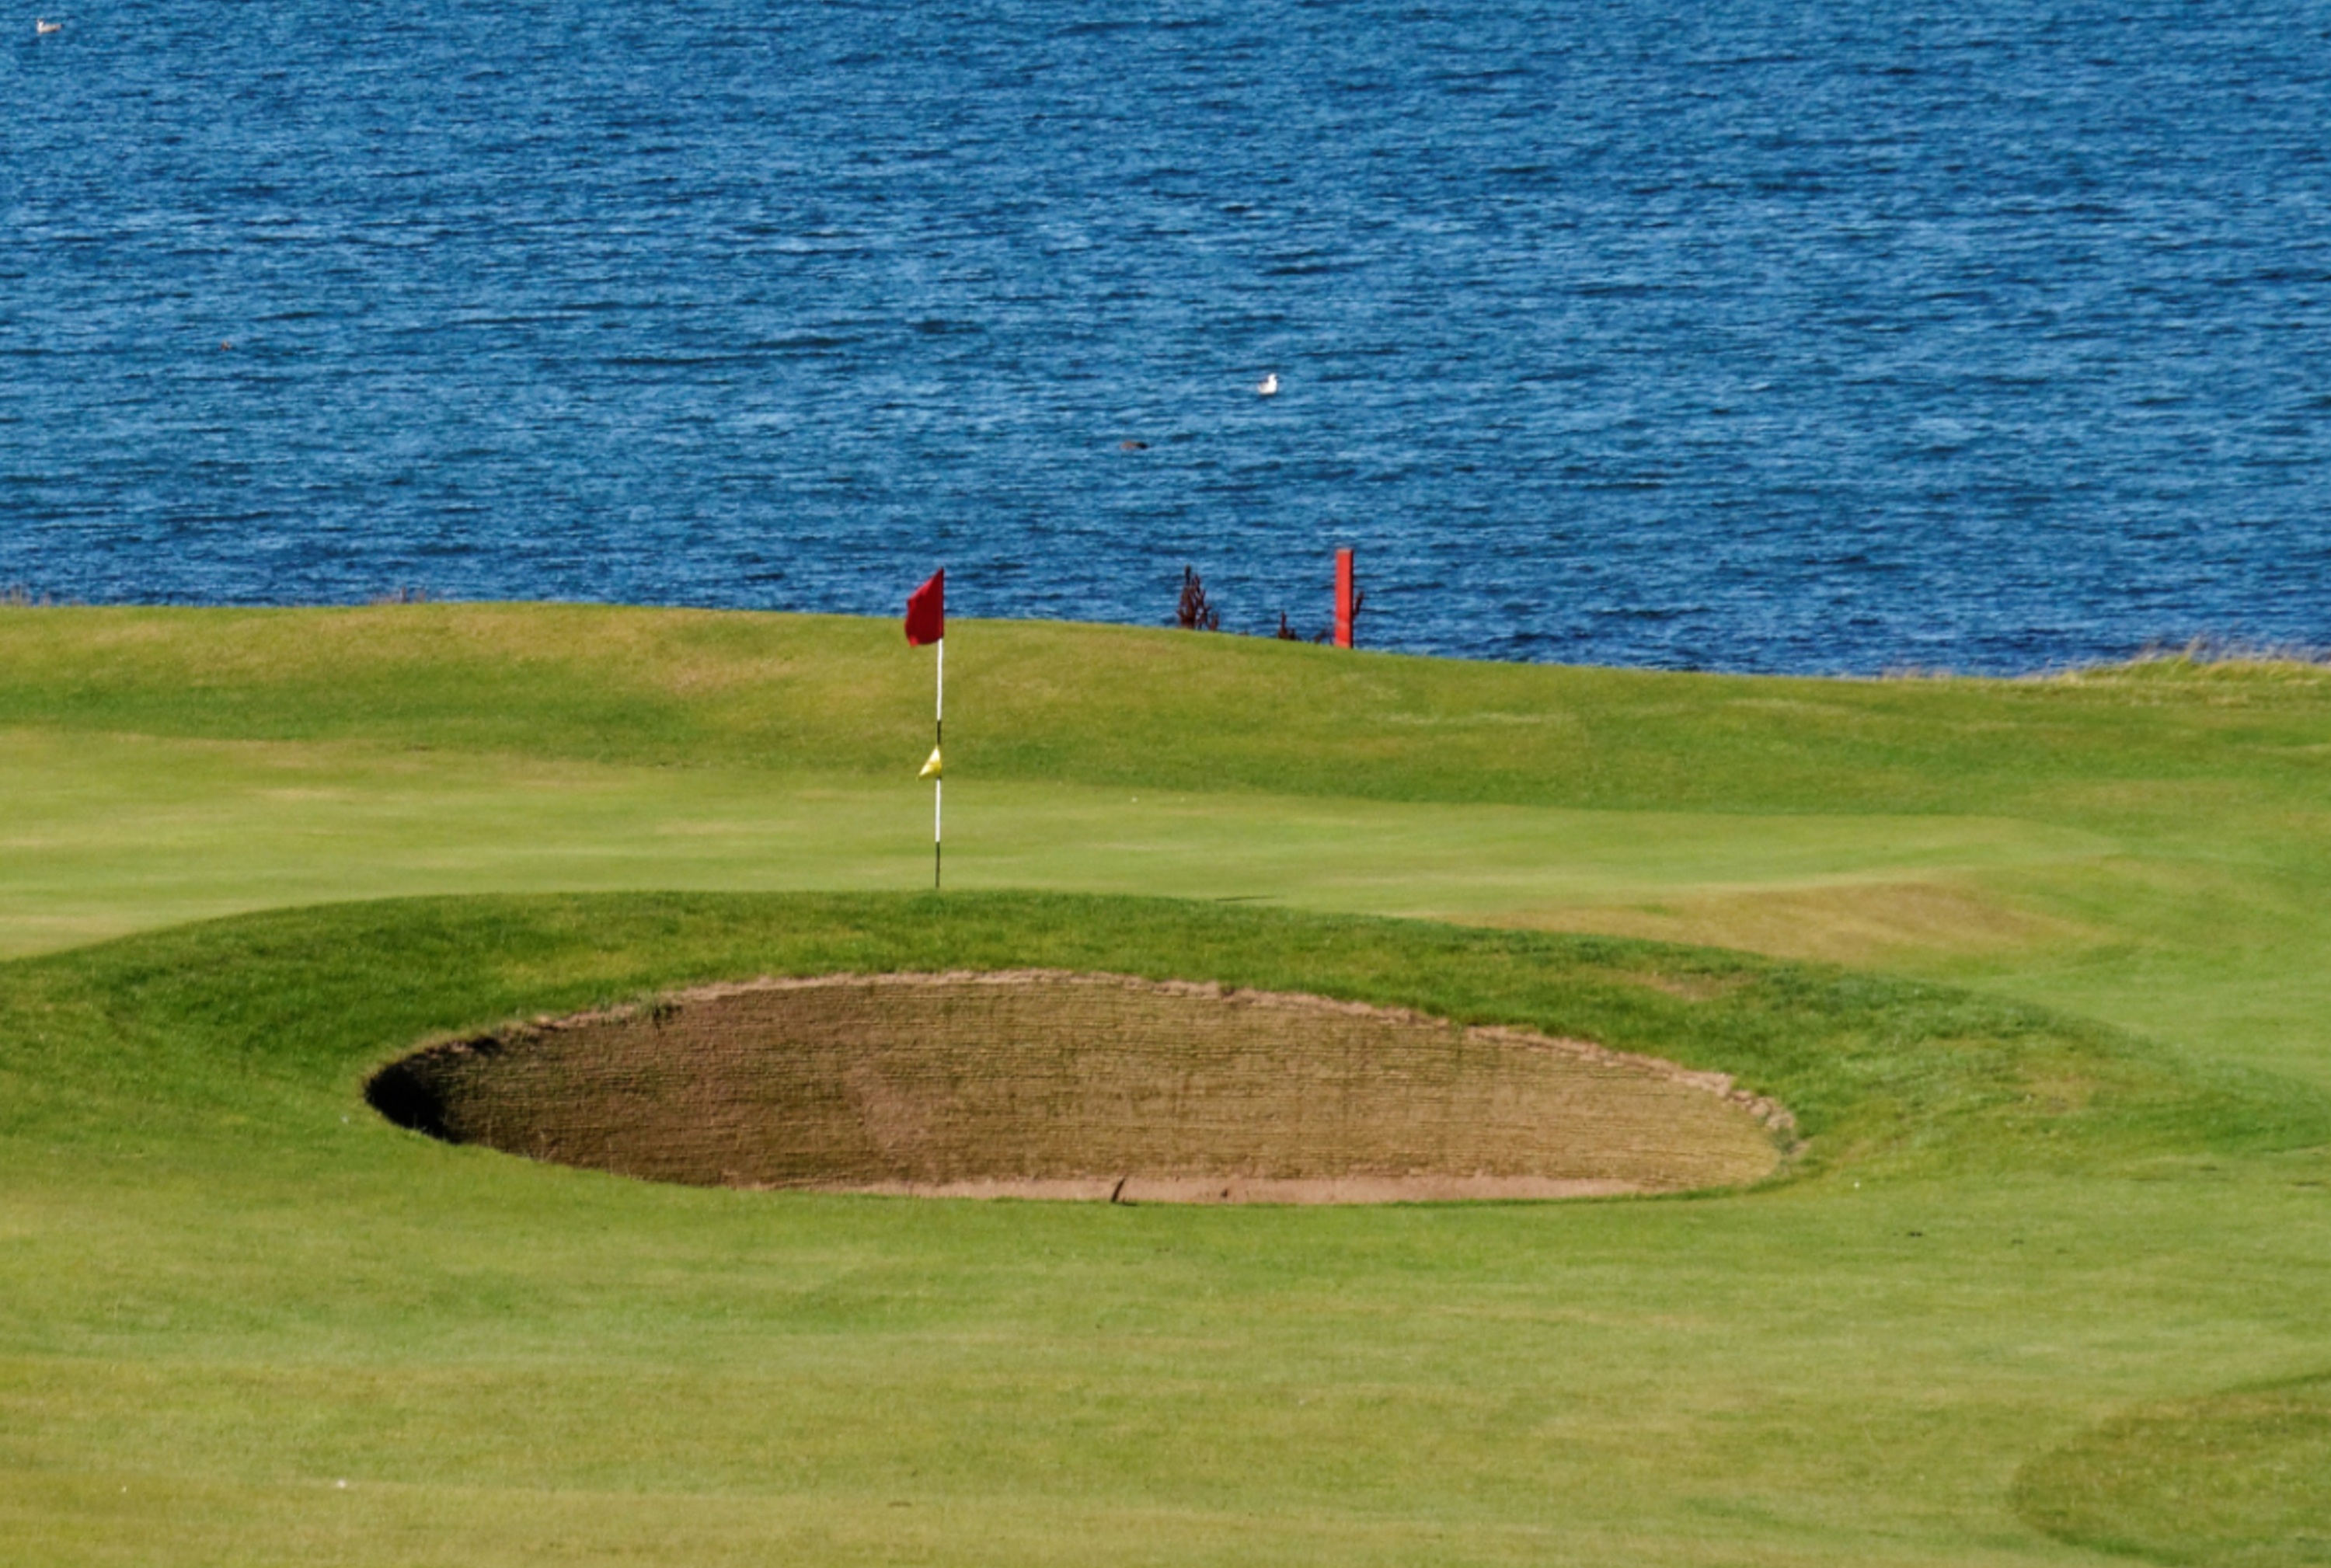
landscape, sea, nature, grass, outdoor, structure, sky, sport, field, game, hole, recreation, green, natural, flag, leisure, baseball field, golf, turf, golf course, golf club, sports, grassland, course, scotland, fairway, hobby, bunker, golf course landscape, ball game, baseball park, outdoor recreation, east lothian, winterfield, sport venue, pitch and putt